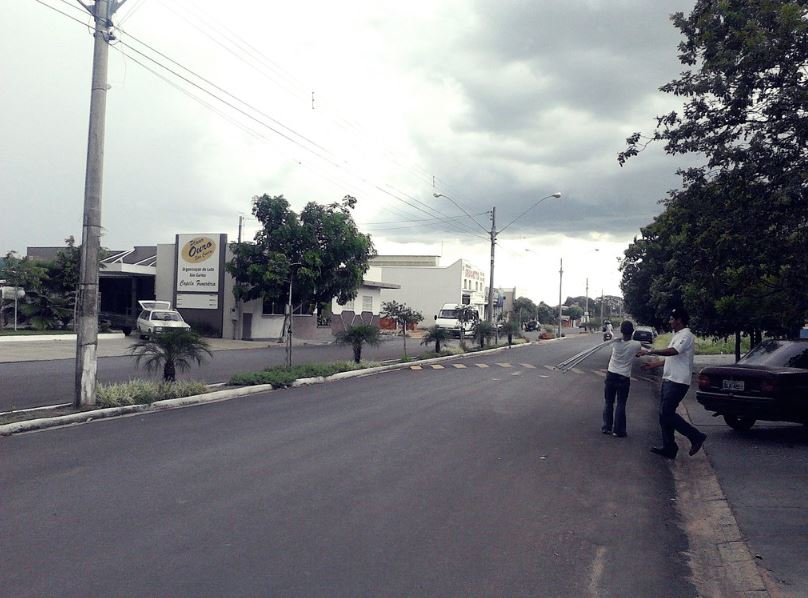
Fire: no
Smoke: no